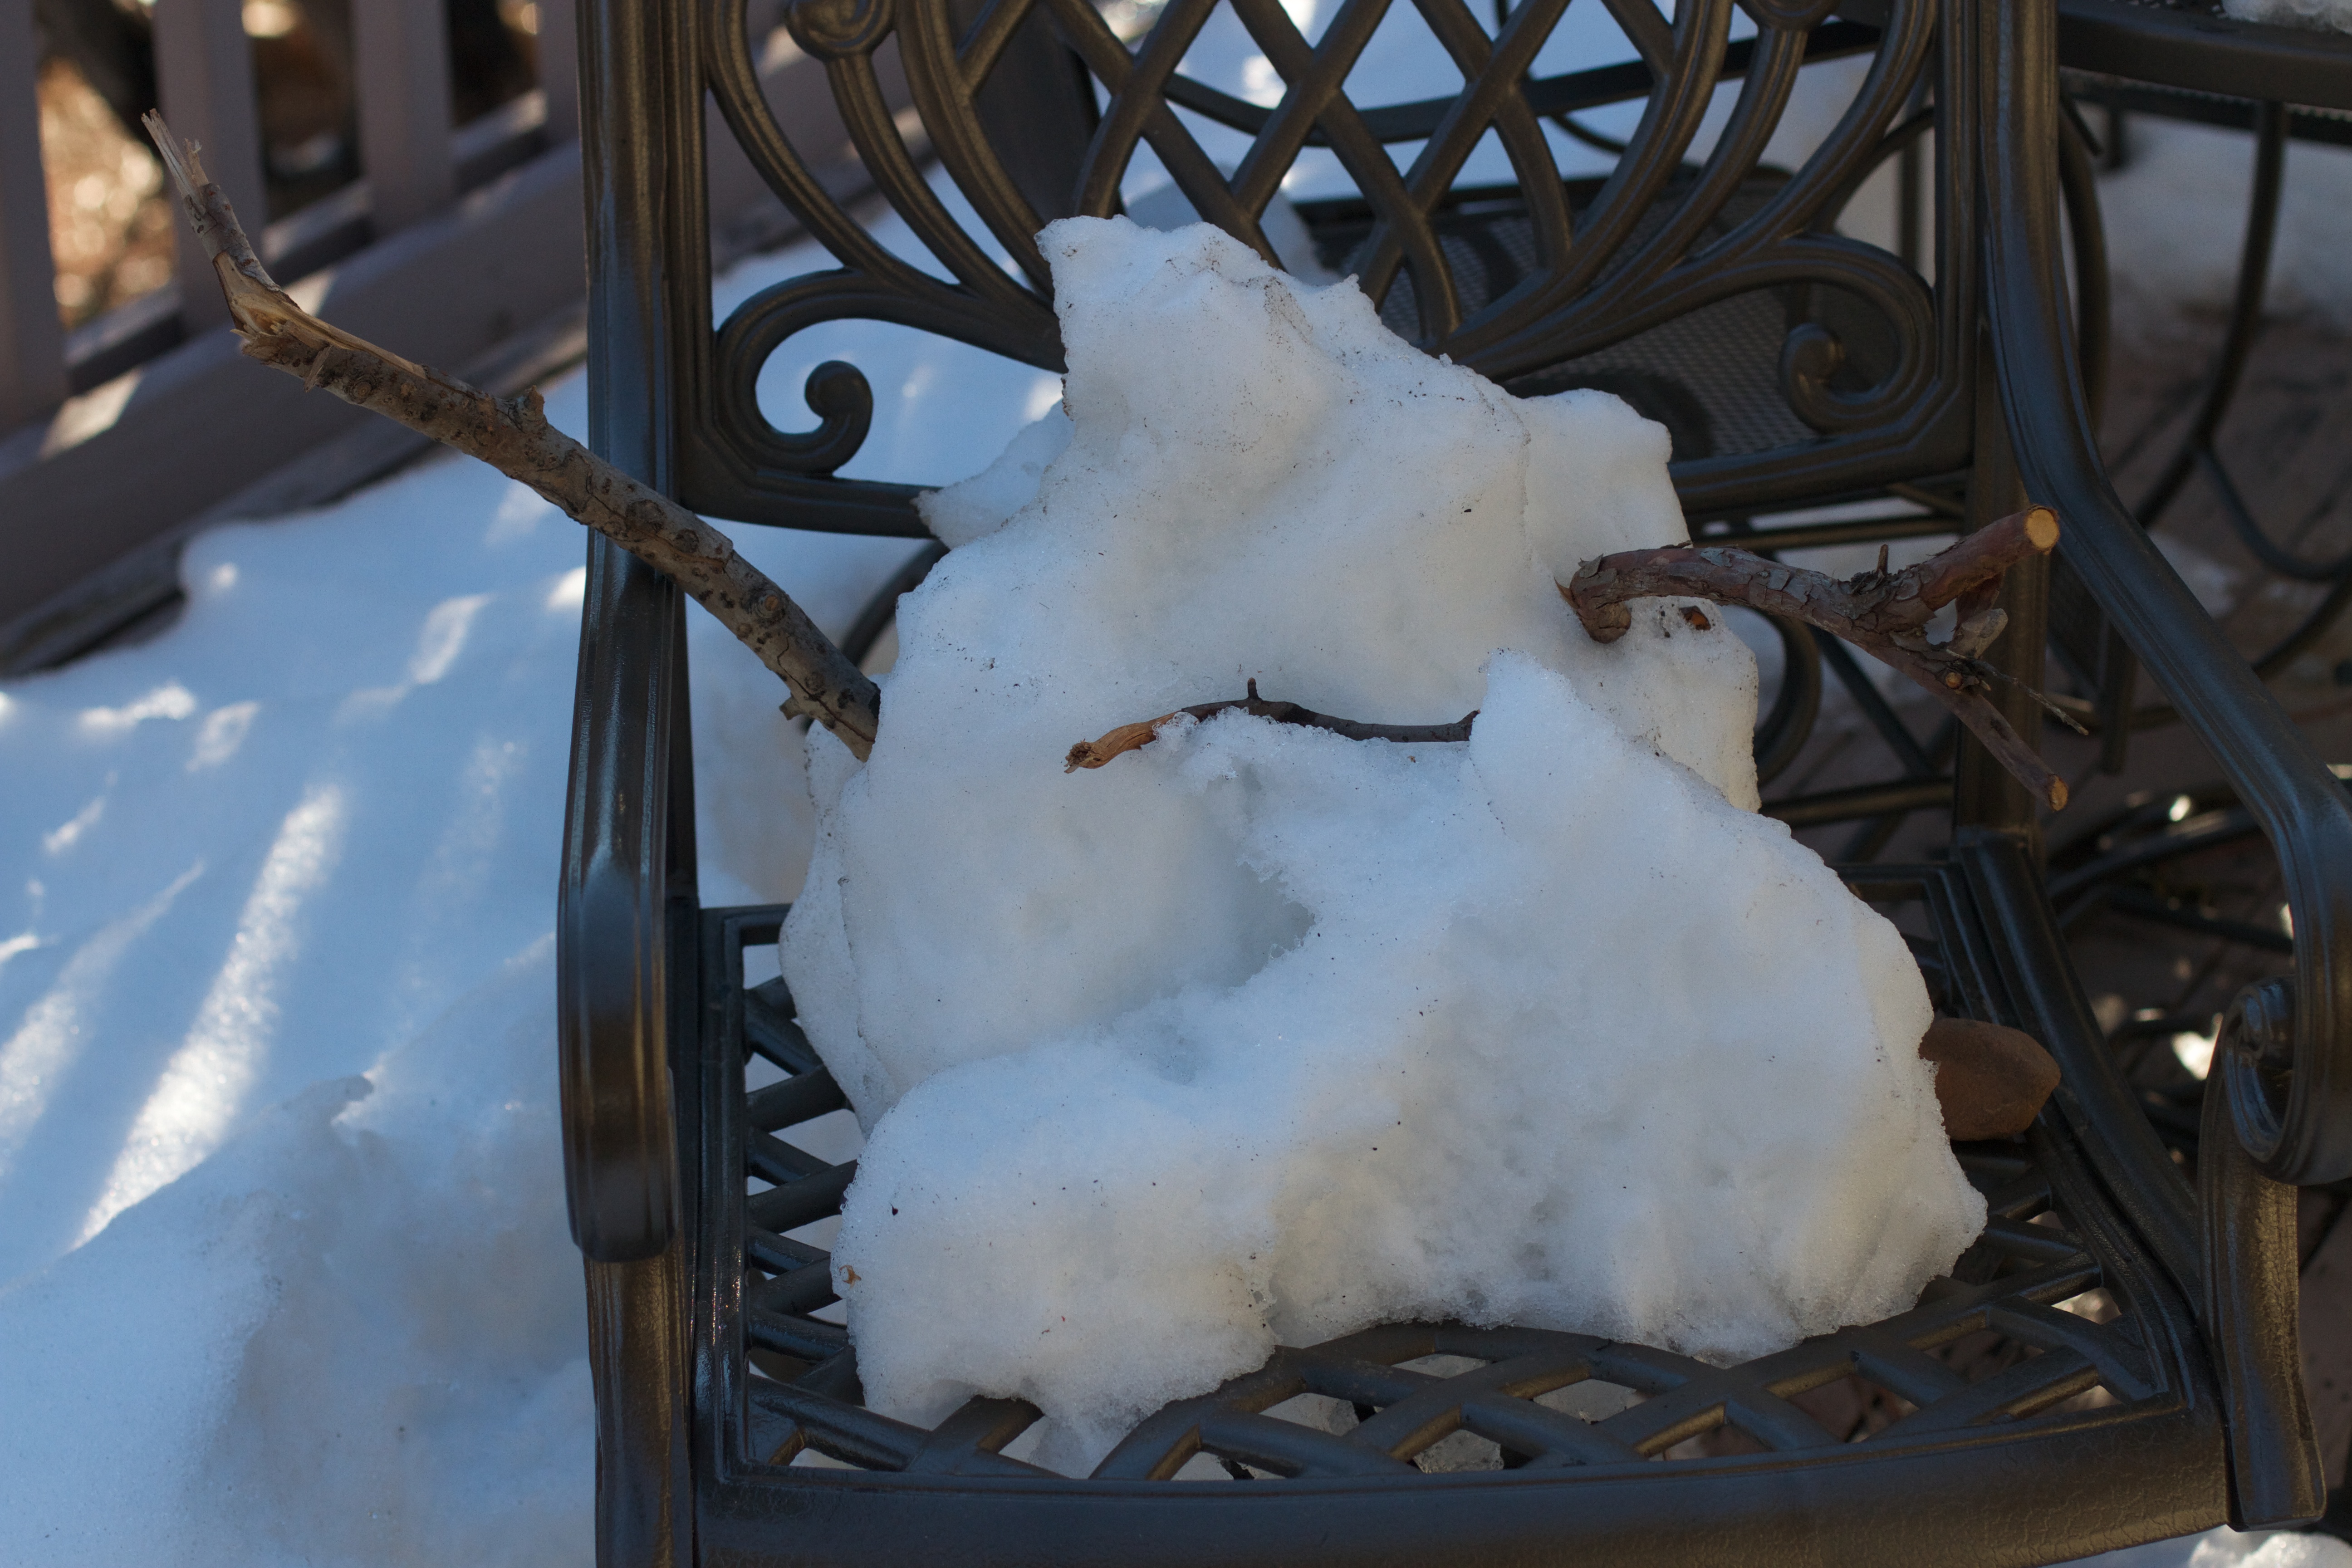
snow, winter, white, ice, weather, season, material, snowman